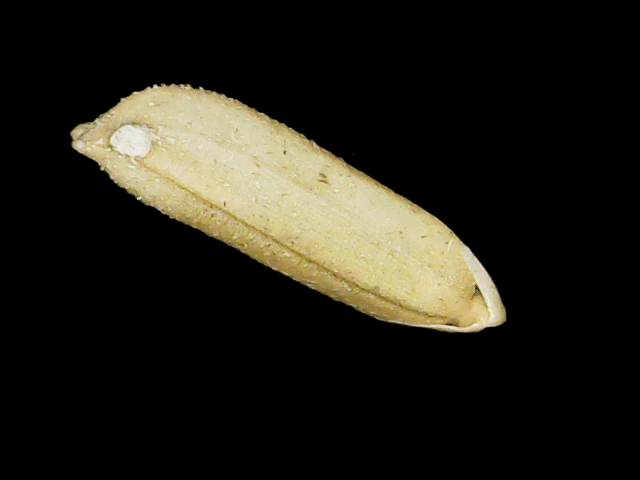
Rice variety: Binadhan16